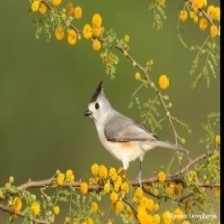
Species: TIT MOUSE
Scientific name: PARIDAE
ImageNet parent category: chickadee